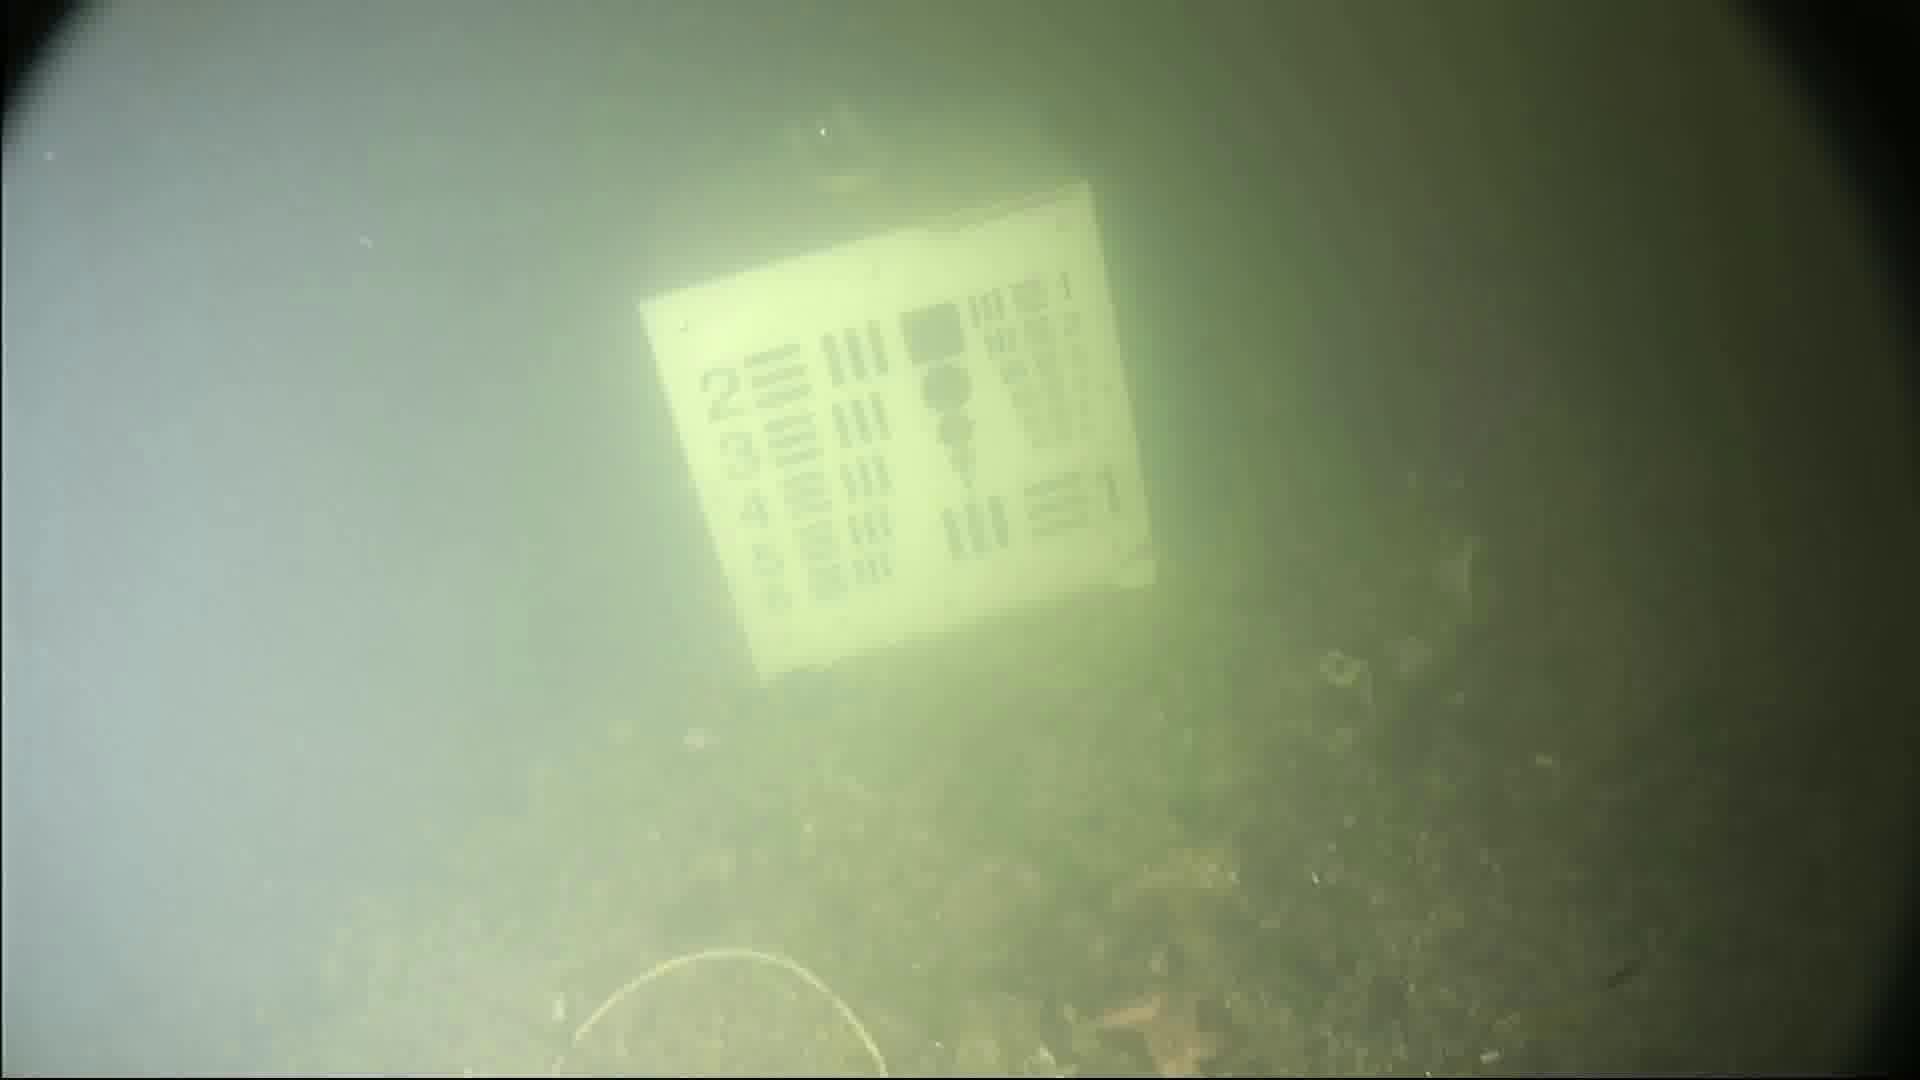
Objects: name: small_fish
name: starfish